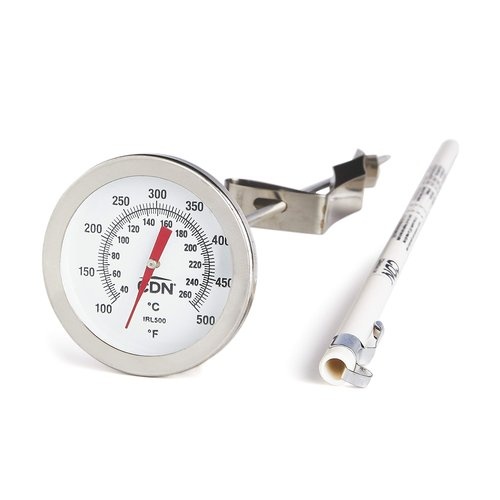
CDN Deep Fry Thermometer 12" Instant Read Long Stem, Stainless Steel, Best for Turkey, Candy, Meet, Grill IRL500
Brand: CDN Color: Silver Features: Allows you to make sure that the proper oil temperature is maintained. This thermometer can be used with any size deep fry kettle. Designed with an easy-to-read dual scale with a temperature range from 100 to 500°F/38 to 260°C Features 1.75"/4.4 cm dial with durable laboratory glass lens and 12"/30.5 cm stainless steel stem Boil test field calibration Safe for commercial dishwashers; 5-year limited warranty Details: Amazon.com Popular in Southern cooking for decades, deep-fried whole turkey is gaining a national audience. When cooked properly its delicious, juicy, and has no greasy taste. Each fry kettle has its own instructions, but generally for best results the oil should first be heated to between 375 and 400 degrees Fahrenheit, and after the bird is added, maintained at 350 degrees Fahrenheit. With its adjustable stainless-steel clip, this 12-inch-long thermometer is ideal for attaching to any size vat or kettle to monitor oil temperature. Large and easy-to-read, the 2-inch dial registers temperatures ranging from 100 to 500 degrees Fahrenheit, and can be left in after cooking is complete to ensure the oil has completely cooled. A 14-pound bird usually cooks in approximately 45 minutes. The protective sheath for the thermometer features a pocket clip and loop to conveniently hold the probe. Since a large amount of hot oil is required, turkeys and other poultry should always be deep-fried outdoors. A five-year warranty covers the thermometer against defects.--Ann Bieri Product Description For absolutely delicious, tender turkey or other poultry, try deep-frying, a “new” method that has been used in the South for decades. The result is a bird that is juicy but has no greasy taste. Speed is another bonus— a 14-pound turkey typically cooks in an hour or less. The more oil that is used, the less the oil temperature will drop when the turkey is added. The simple secret to properly deep-frying is to use a sufficient amount of oil, at the proper temperature, and cook for the correct time. The IRL500 allows you to make sure that the proper oil temperature is maintained. This thermometer can be used with any size deep fry kettle. From meats to chocolate, the oven or the freezer, whatever you need a temperature reading on, CDN has the thermometer for the task. Featuring advanced technology, quality construction, easy-to-read displays and user-friendly operations, CDN thermometers are essential tools in any kitchen. CDN covers the thermometer with a five-year limited warranty. Package Dimensions: 15.9 x 4.0 x 2.3 inches Binding: Kitchen Part Number: 1751034 model number: IRL500
Brand: CDN
Category: Home & Garden > Kitchen & Dining > Kitchen Tools & Utensils > Cooking Thermometers